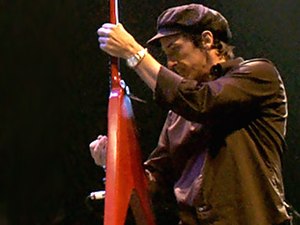
Izzy Stradlin
Izzy Stradlin
Izzy Stradlin er en amerikansk musiker, der i Danmark vel nok er bedst kendt for sin tid som rytmeguitarist i Guns N' Roses i perioden 1985 til 1991. Izzy Stradlin havde dertil en større rolle som sangskriver. Siden han i 1991 forlod Guns N' Roses, har han udgivet seks soloalbum.